Mansell Street

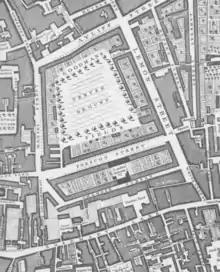
Detail from John Rocque's Map of London, 1746

Mansell Street was named after a relative of William Leman, whose great-uncle, John Leman had bought Goodman's Fields earlier in the seventeenth century. Alie Street ran along the western side, with Leman Street to the east, Prescot Street to the south, and Alie Street to the North. These new streets were developed in the late seventeenth century while Goodman's Fields was used as a tenterground.